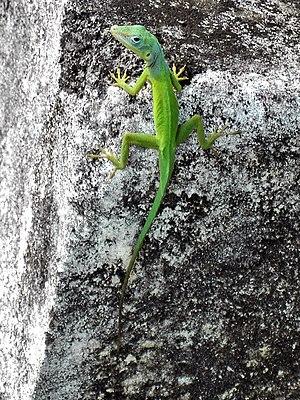
Anolis, espèce endémique en Guadeloupe. Photo prise au Gosier en Guadeloupe.
Anolis marmoratus, ou Ctenonotus marmoratus, est une espèce de sauriens de la famille des Dactyloidae.